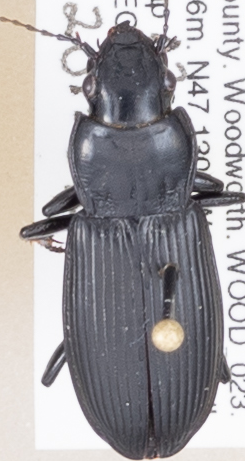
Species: Pterostichus melanarius melanarius
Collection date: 2015-09-02
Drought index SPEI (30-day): -0.8
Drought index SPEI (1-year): -0.17
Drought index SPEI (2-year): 0.8